Paloma Costa

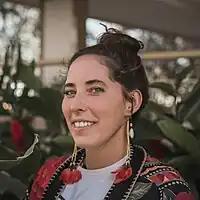

Paloma Costa Oliveira is a Brazilian law student, socioenvironmentalist, cycling activist, climate educator and youth mobiliser. She is one of the seven young climate leaders (aged 18–28) appointed by United Nations Secretary-General António Guterres to a Youth Advisory Group on global action to tackle the climate crisis and avert climate change.